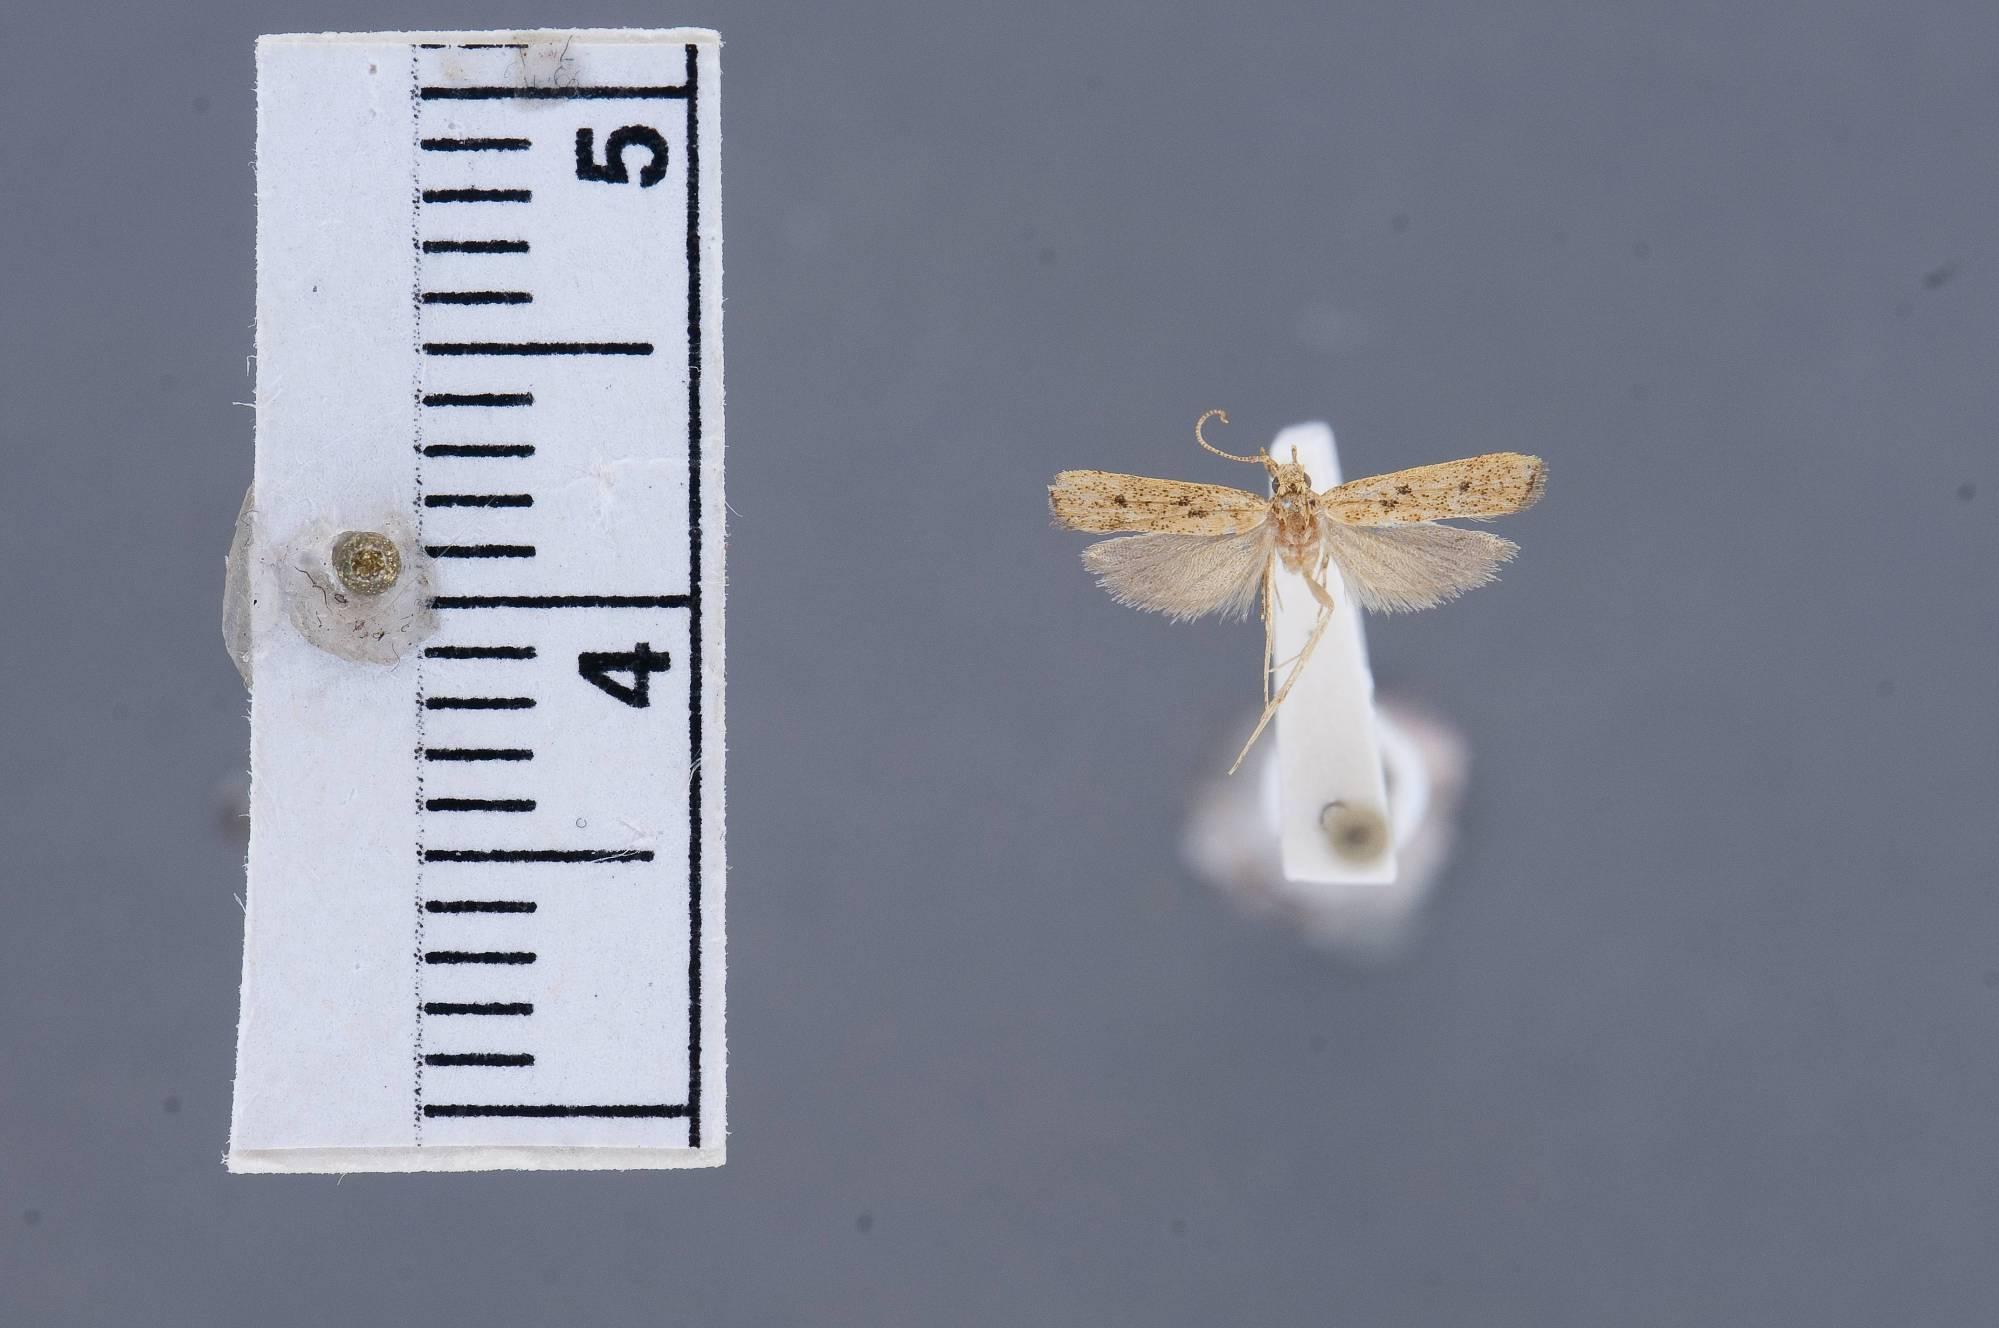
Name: Glyphidocera brocha
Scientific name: Glyphidocera brocha Adamski & Brown, 2001
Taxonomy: Animalia, Arthropoda, Insecta, Lepidoptera, Glossata, Autostichidae, Glyphidocerinae
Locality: Cerro de la Neblina, base camp, 140 m, 0°50'N, 66°9'W, Amazonas, Venezuela
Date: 13 Feb 1984 to 20 Feb 1984